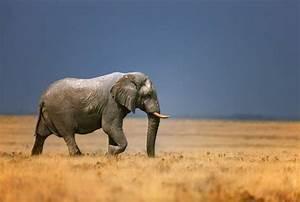
elephant